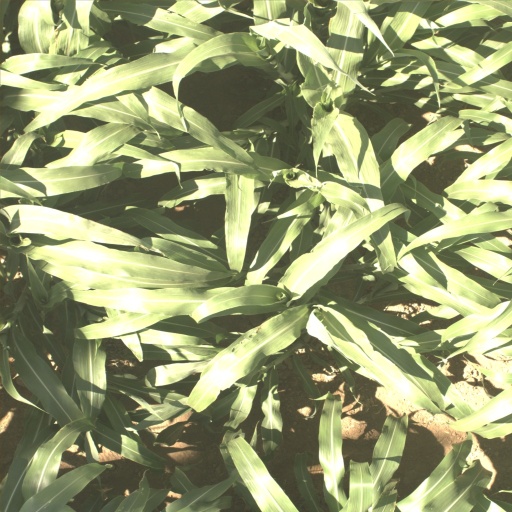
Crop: sorghum